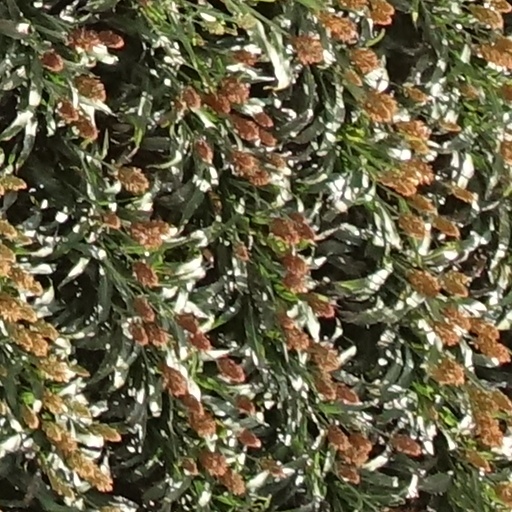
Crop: sorghum